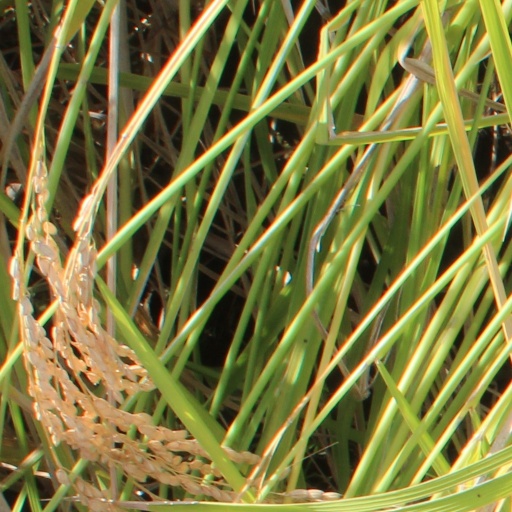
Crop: rice